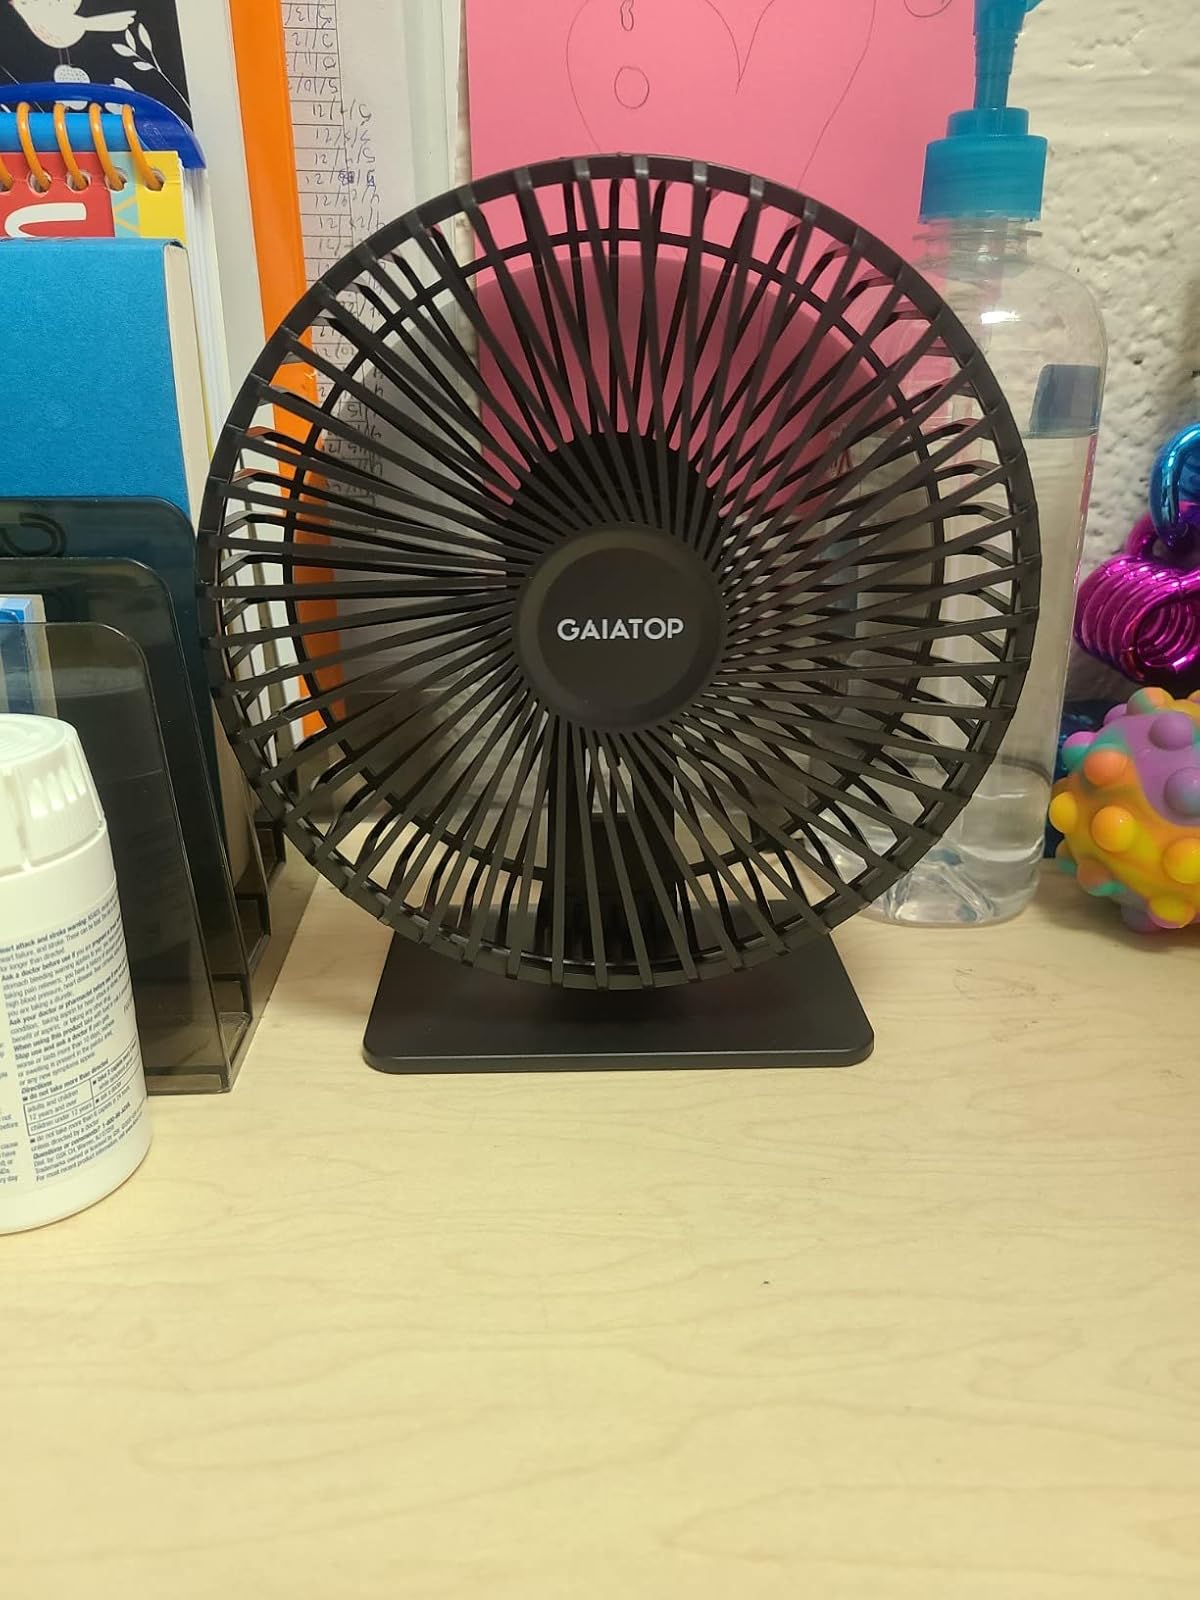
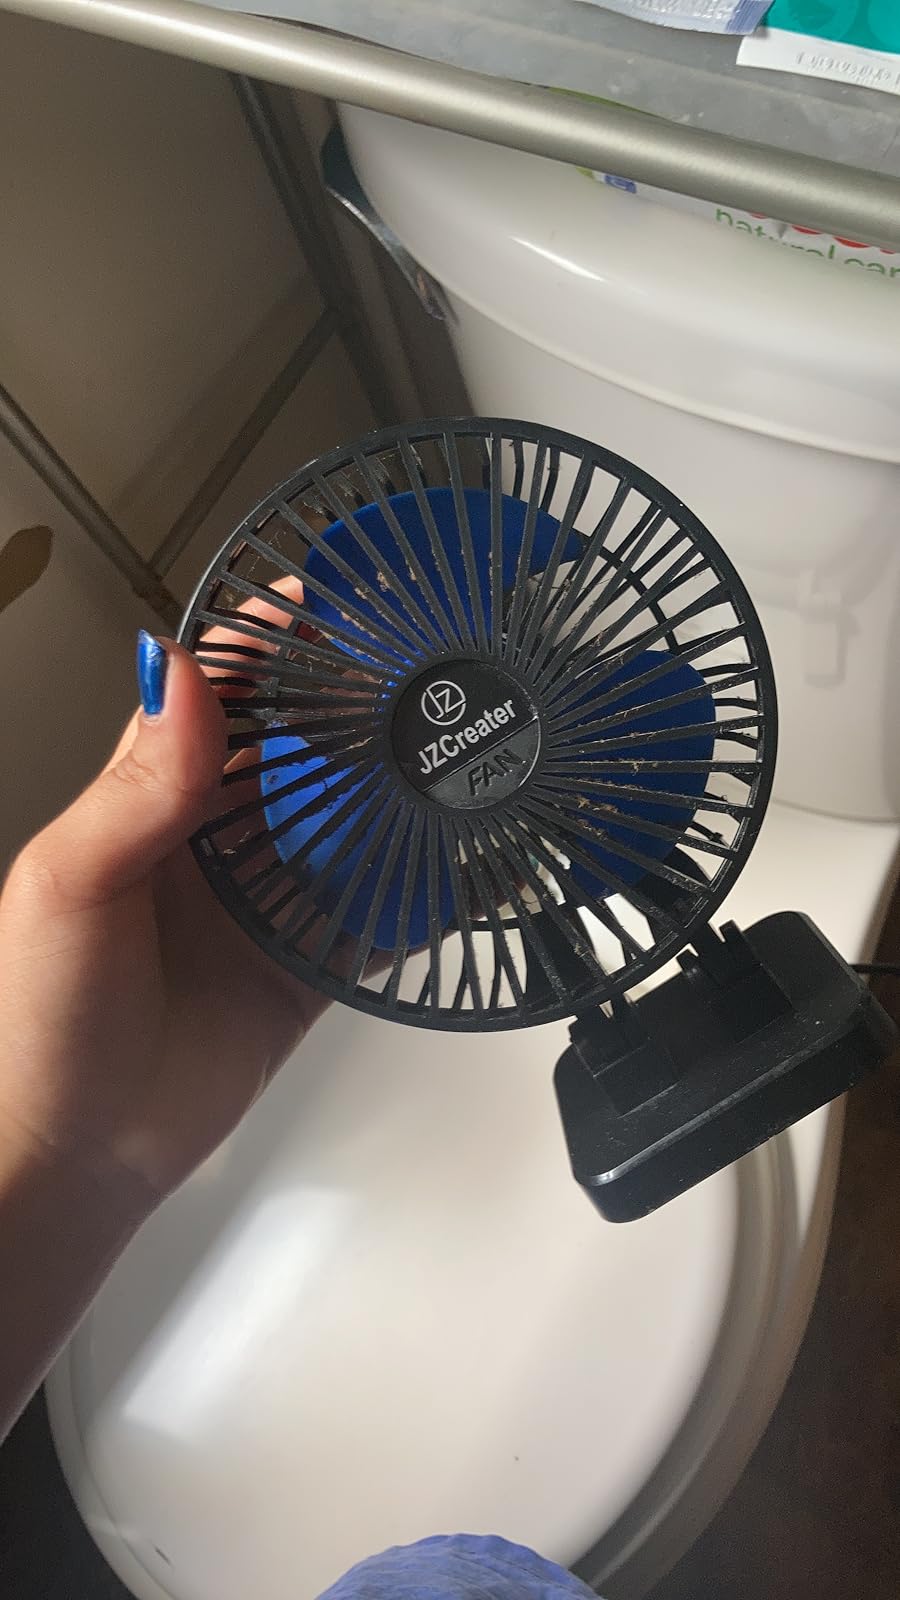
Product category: fan
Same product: no